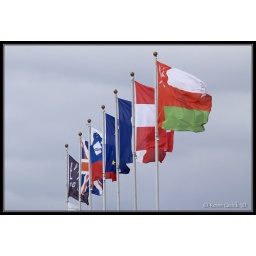
Flags flying over the Extreme Sailing Series building at Egypt point